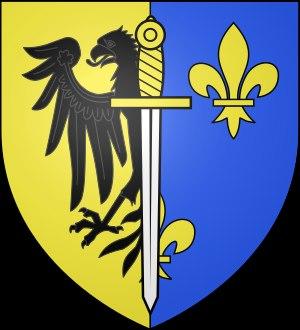
L'abbaye Saint-Paul de Cormery est une ancienne abbaye bénédictine située sur la commune de Cormery dans le département d'Indre-et-Loire, en France.